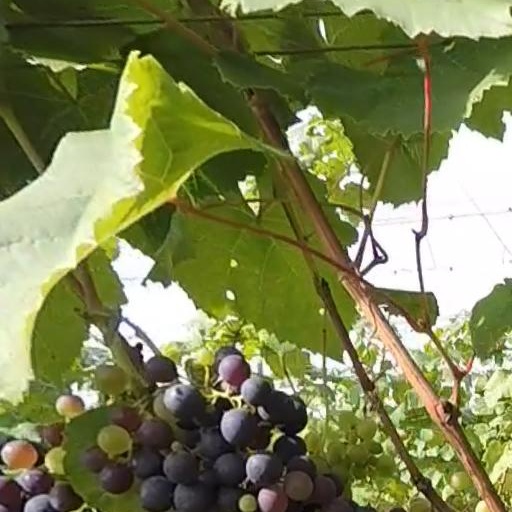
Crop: grape